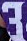
Number: 3